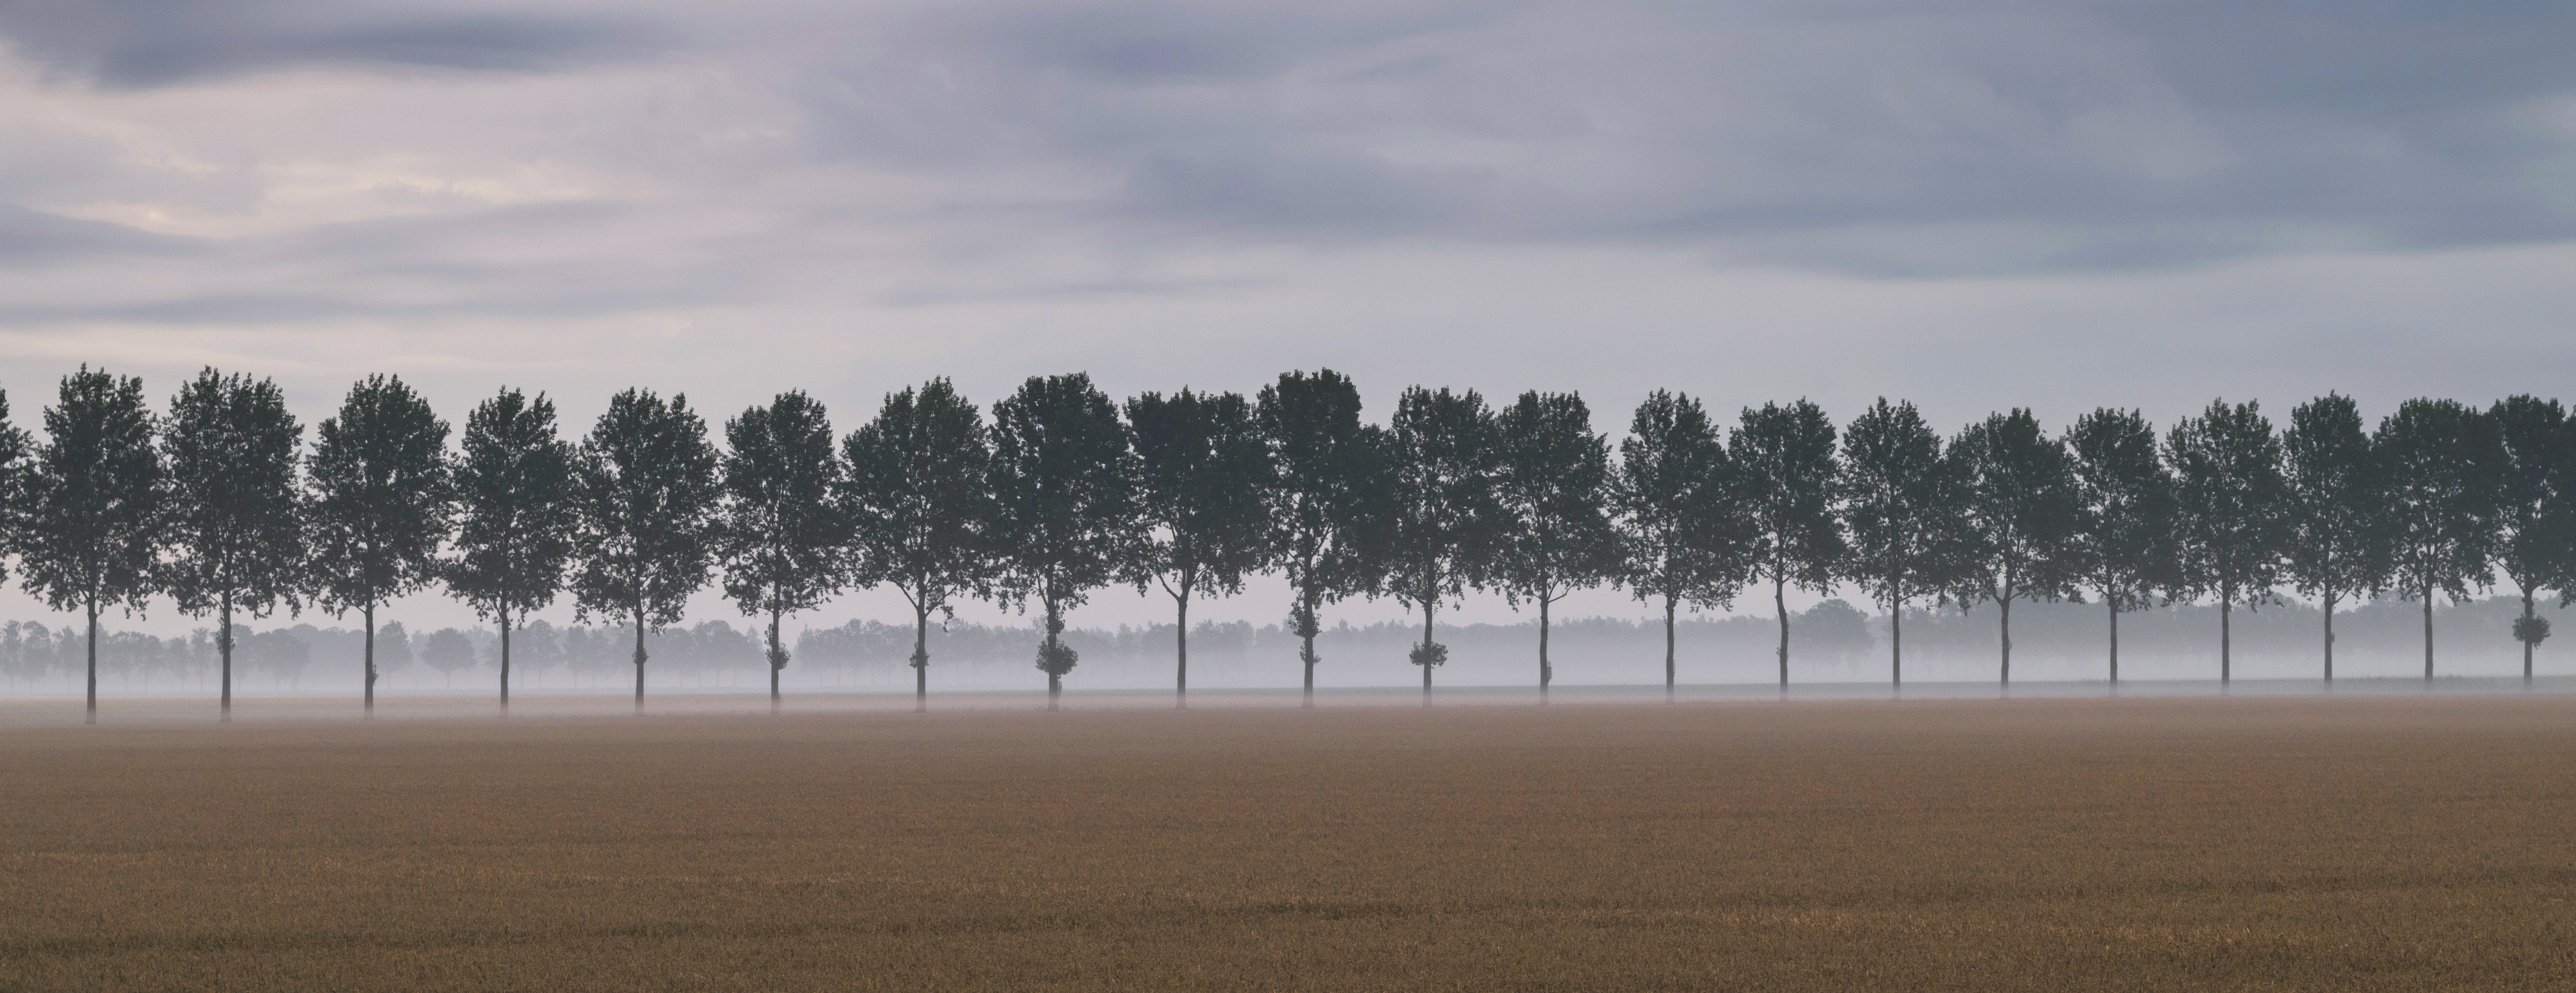
landscape, tree, nature, grass, outdoor, horizon, dew, cloud, sky, mist, field, sunlight, morning, lake, wind, dawn, nikon, agriculture, plain, trees, nederland, netherlands, outdoorphotography, habitat, ecosystem, paulvandevelde, pdvandevelde, padagudaloma, natuurfotografie, naturephotographer, biesbosch, landschap, nederlandinfotos, natural environment, atmospheric phenomenon, grass family